Greeley, Colorado

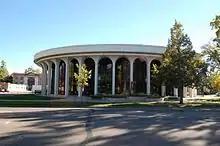
City Hall

Greeley is located in the High Plains of northern Colorado about east of the Rocky Mountains and north of Denver.